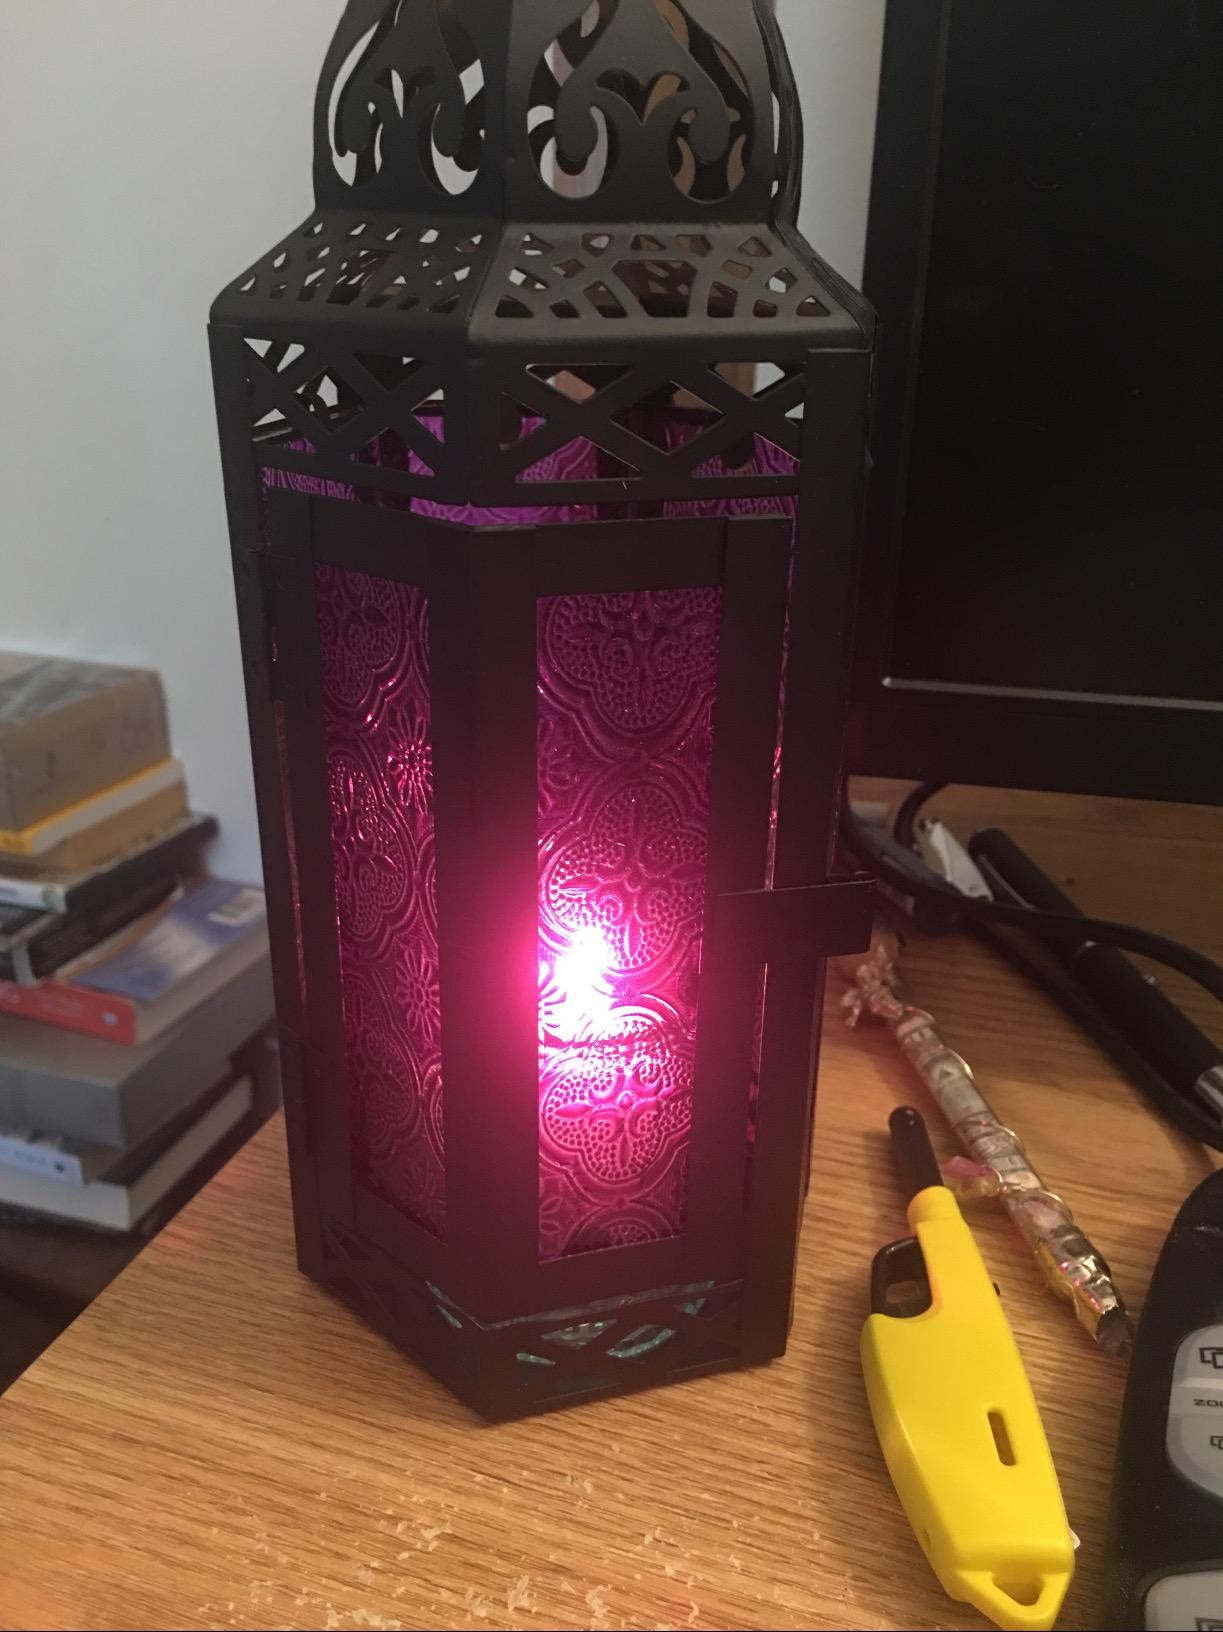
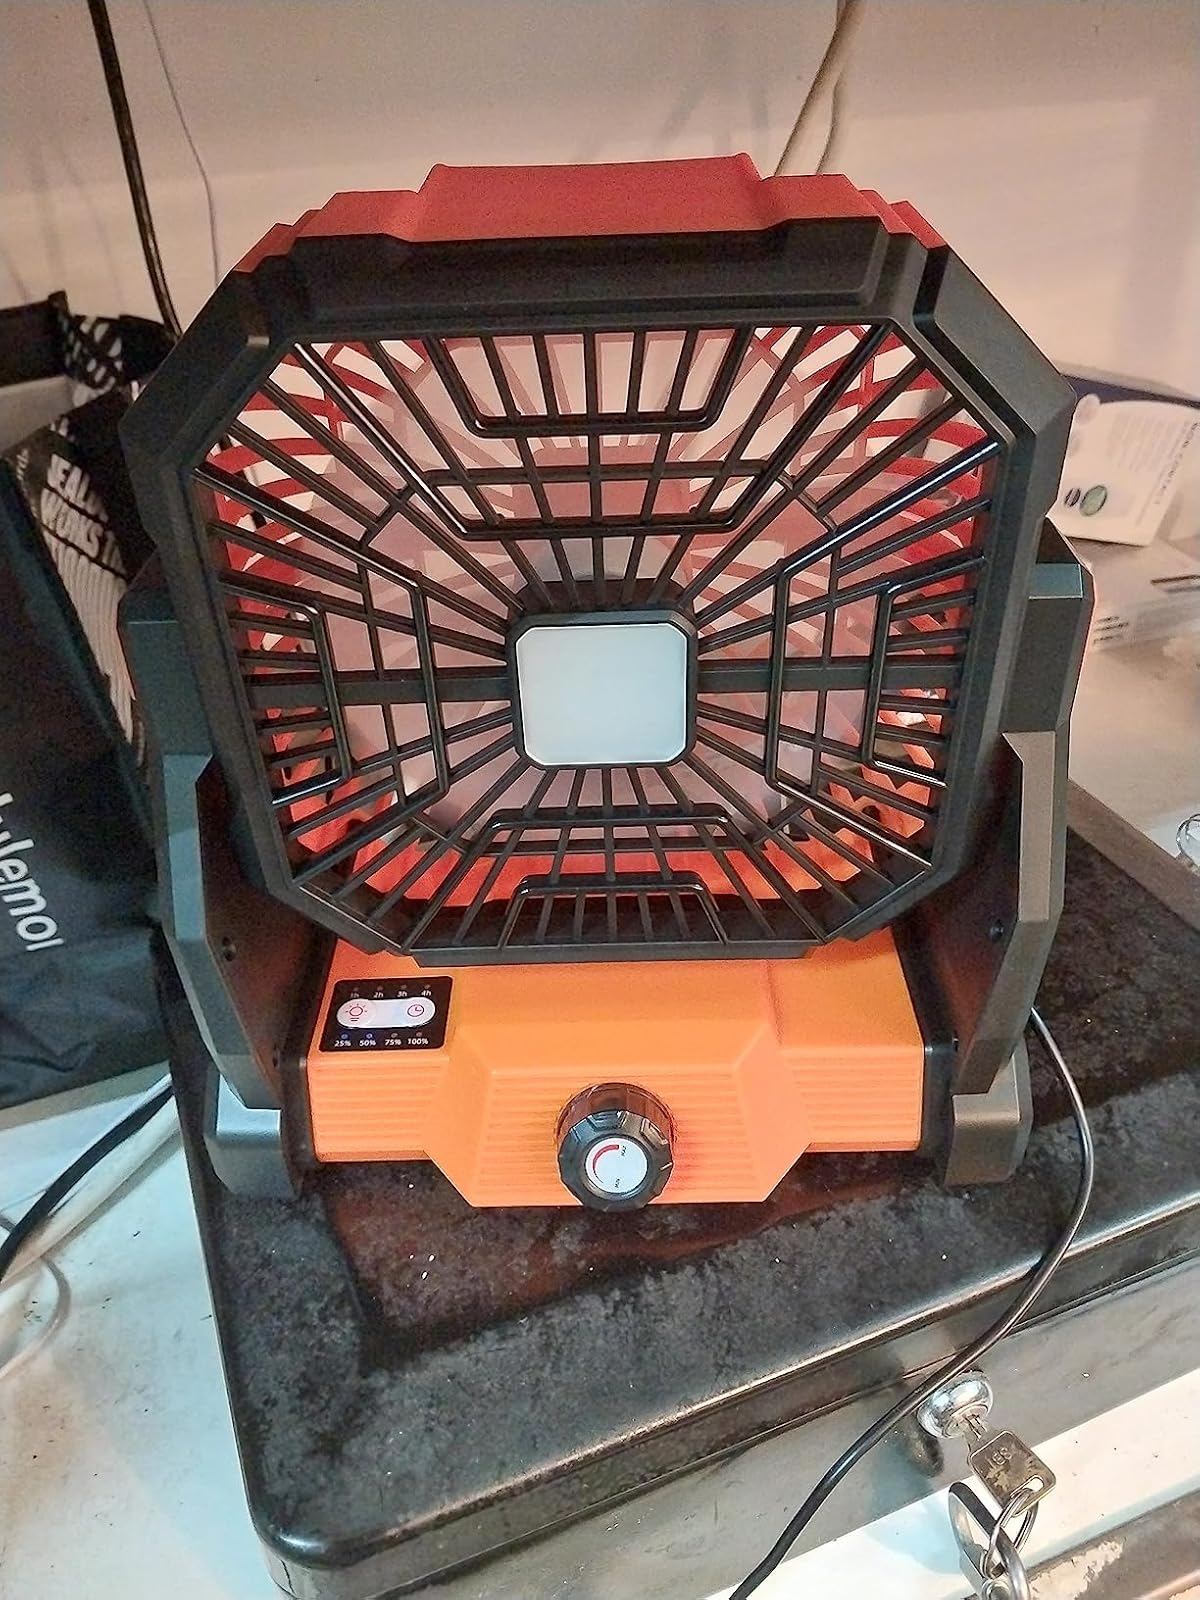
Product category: lantern
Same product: no